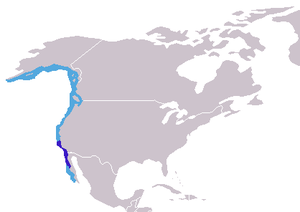
L'éléphant de mer du nord est l'une des deux espèces d'éléphants de mer existantes. C'est un grand phoque qui tient son nom de sa taille imposante et surtout de la trompe qui se développe chez les mâles et qui leur sert à amplifier les rugissements et éructations qu'ils émettent lors des compétitions entre rivaux.